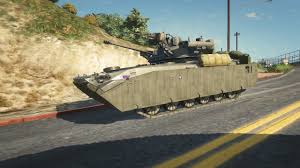
Label: BMP